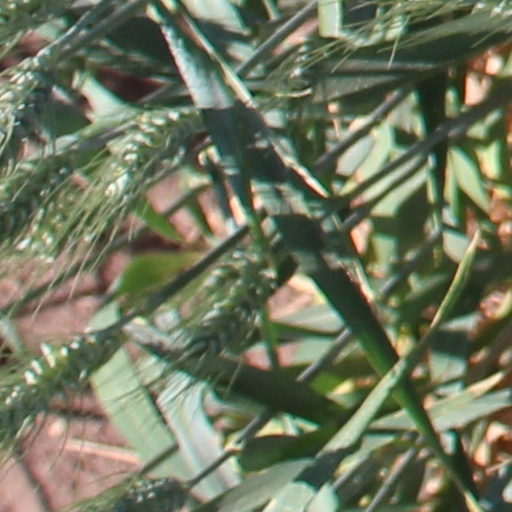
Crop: wheat